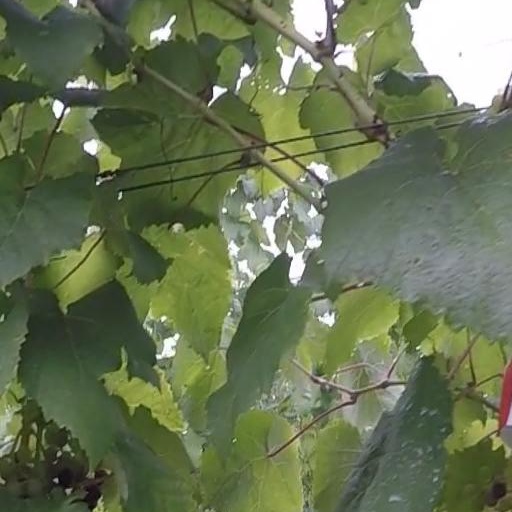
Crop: grape